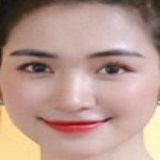
ca sĩ Hòa Minzy